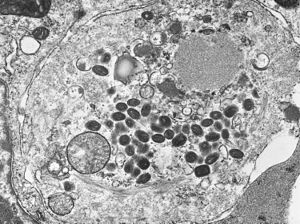
Kopper
Væv med variola virus i elektronmikroskop